Battle of Buna–Gona: Allied forces and order of battle

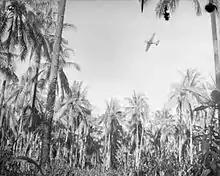
A Wirraway directing fire during an attack at Buna. AWM013954

Allied command had failed to make effective provision for supply of artillery or tanks as the Allied troops advanced on the Japanese positions at Buna–Gona. It was believed that air support could replace the need for these. The air support provided proved ineffective in achieving the effect required. Attacks by Allied troops were repeatedly stalled. Allied commanders in the field were unable to provide fire support capable of suppressing, let alone neutralizing the Japanese positions to an extent that would permit attacking infantry to close with and overwhelm them. Logistical limitations hindered attempts to make good the deficiency in artillery by either type, number of guns, or the availability of ammunition. While tanks were available, there was initially no means to transport them. Several authors have commented on the lack of naval support and either directly or indirectly referred to the potential of naval gunfire support.